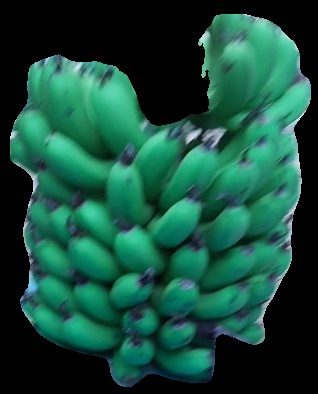
Variety: pachbale
Grade: grade2